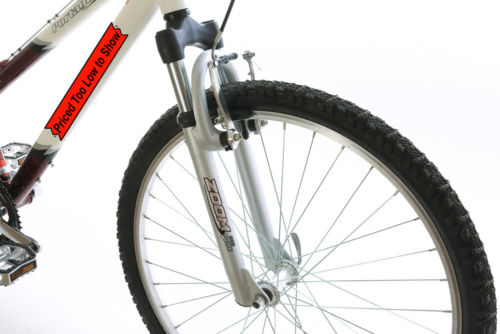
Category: bicycle